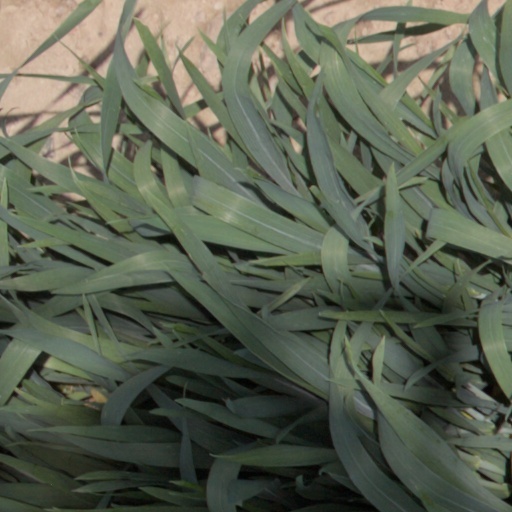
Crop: wheat